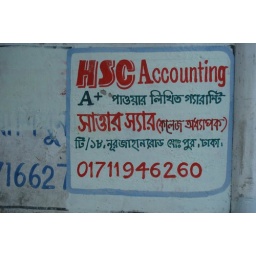
street signs in dhaka